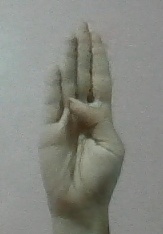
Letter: kaaf